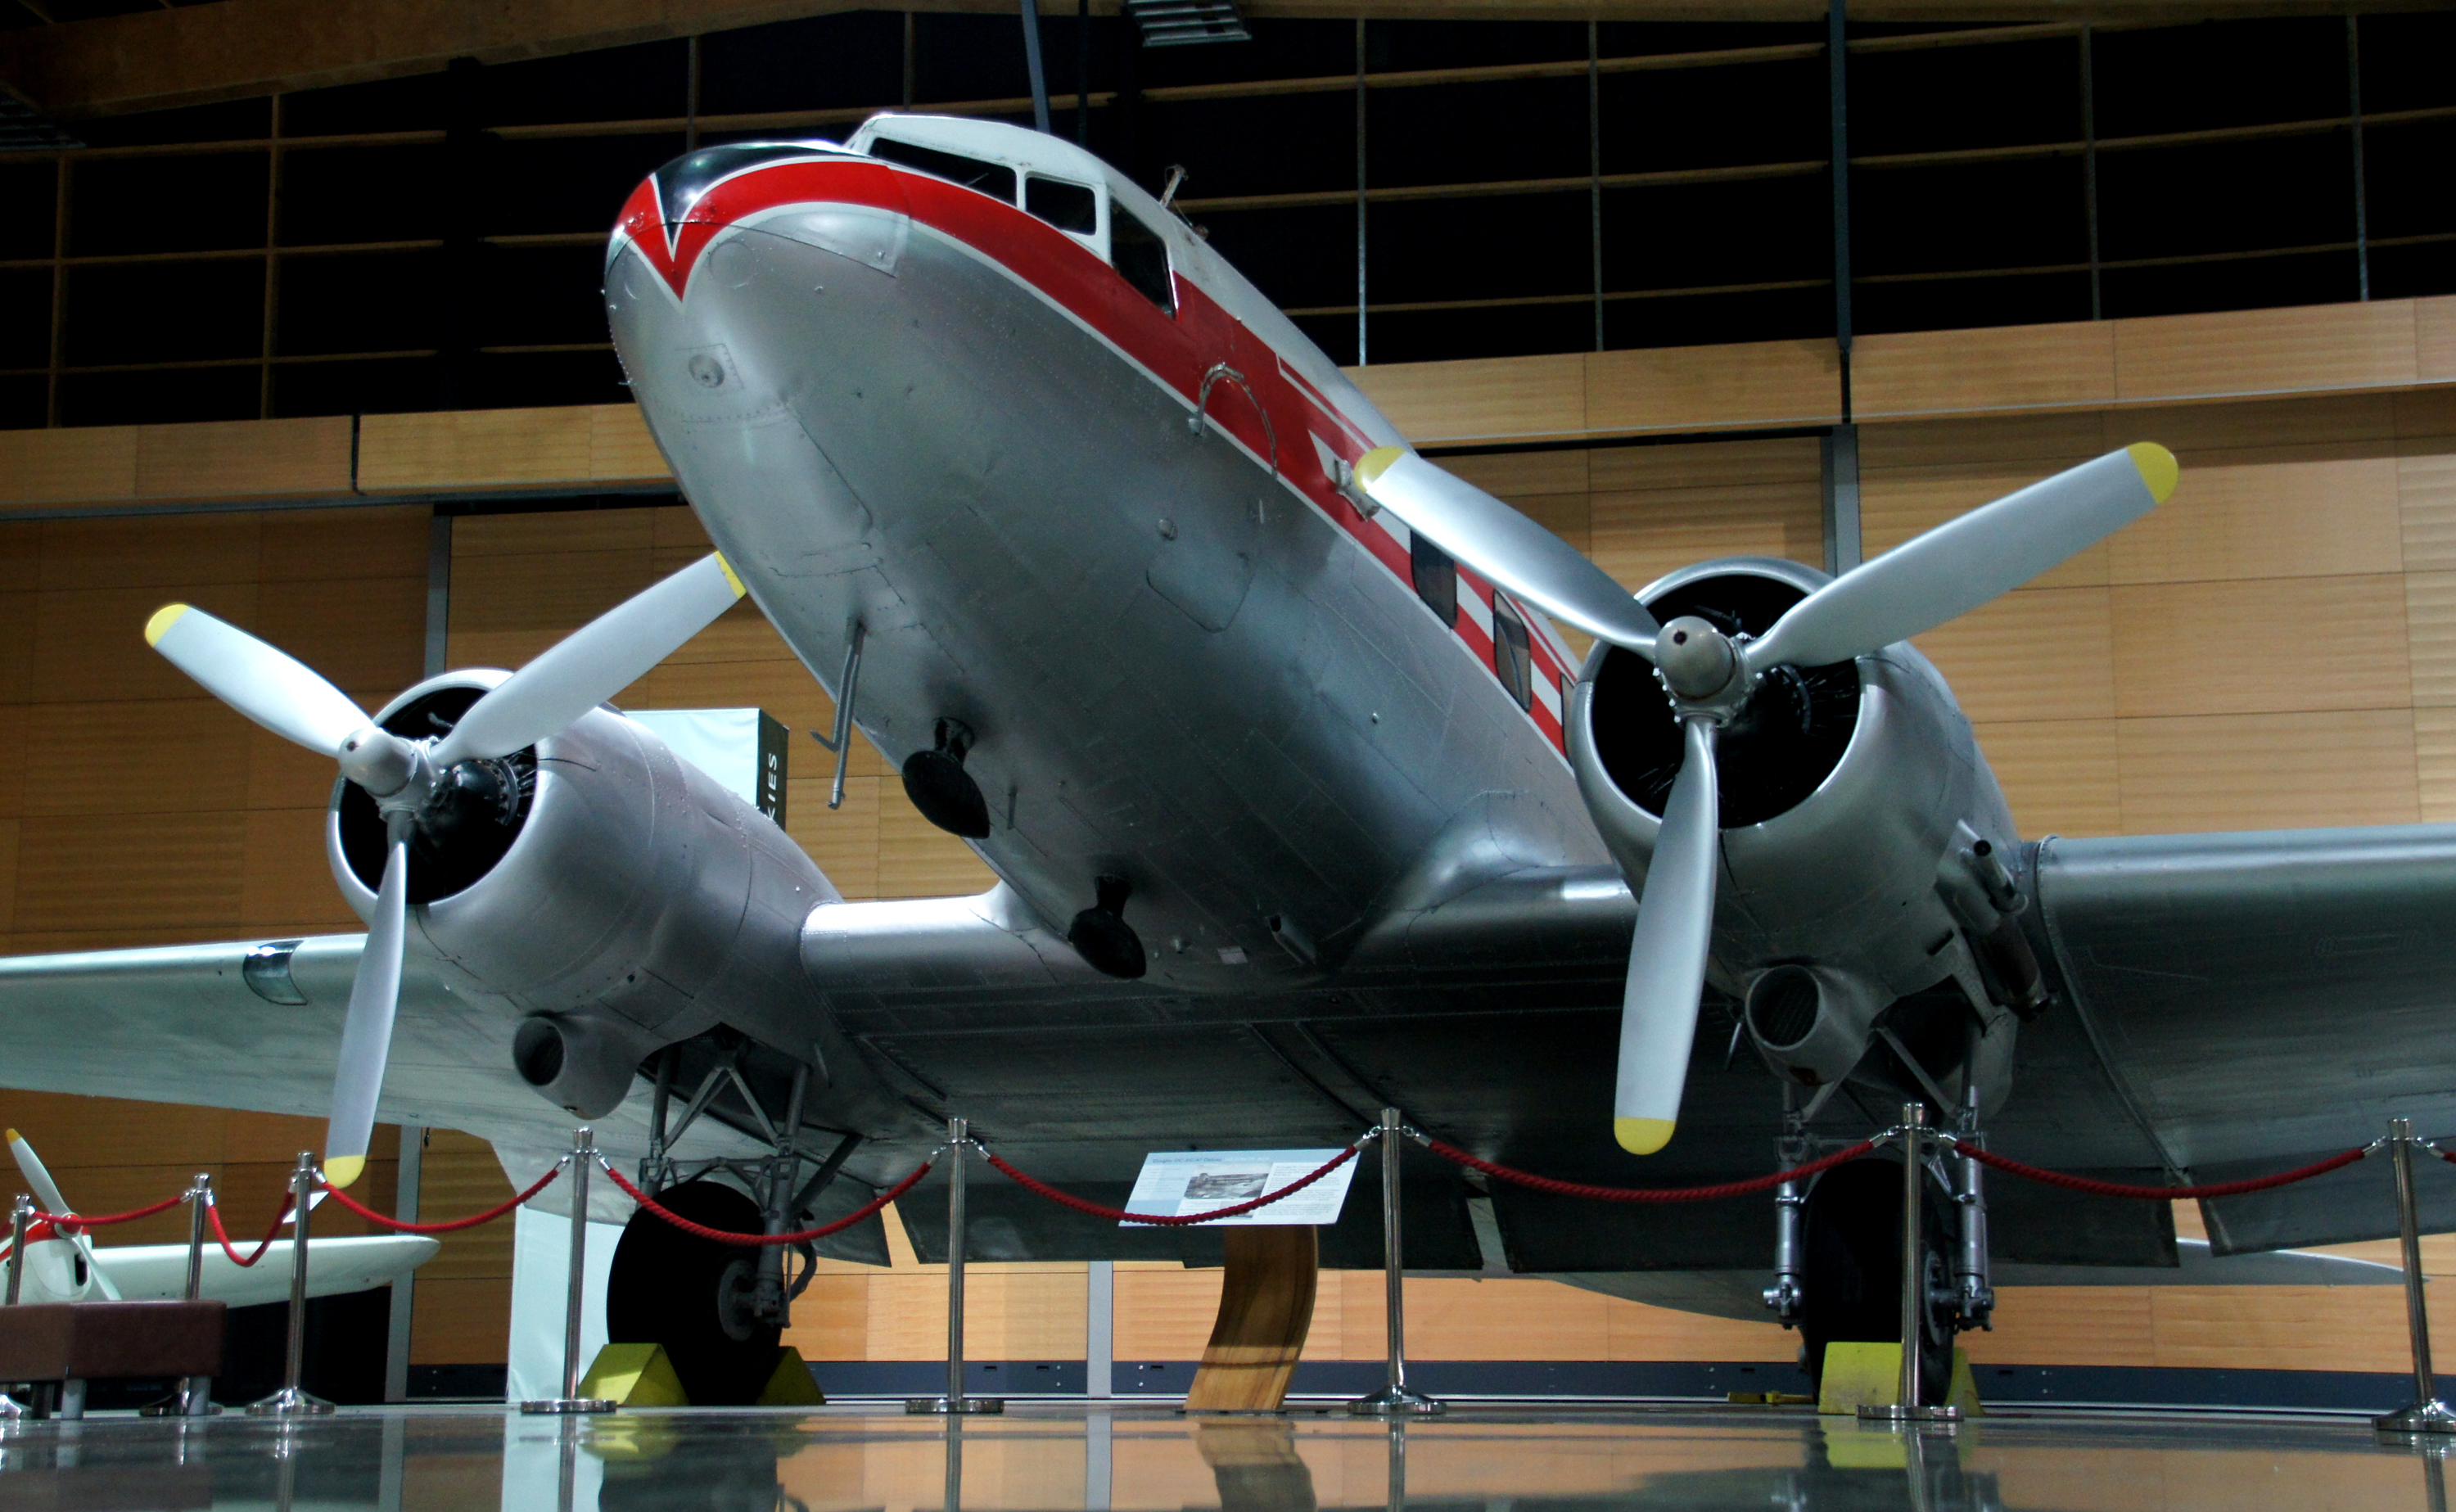
airplane, aircraft, vehicle, airline, aviation, airliner, museums, auckland, sonyalpha, douglasdc3, motat, boeing, air force, jet aircraft, fighter aircraft, military aircraft, atmosphere of earth, narrow body aircraft, aerospace engineering, aircraft engine